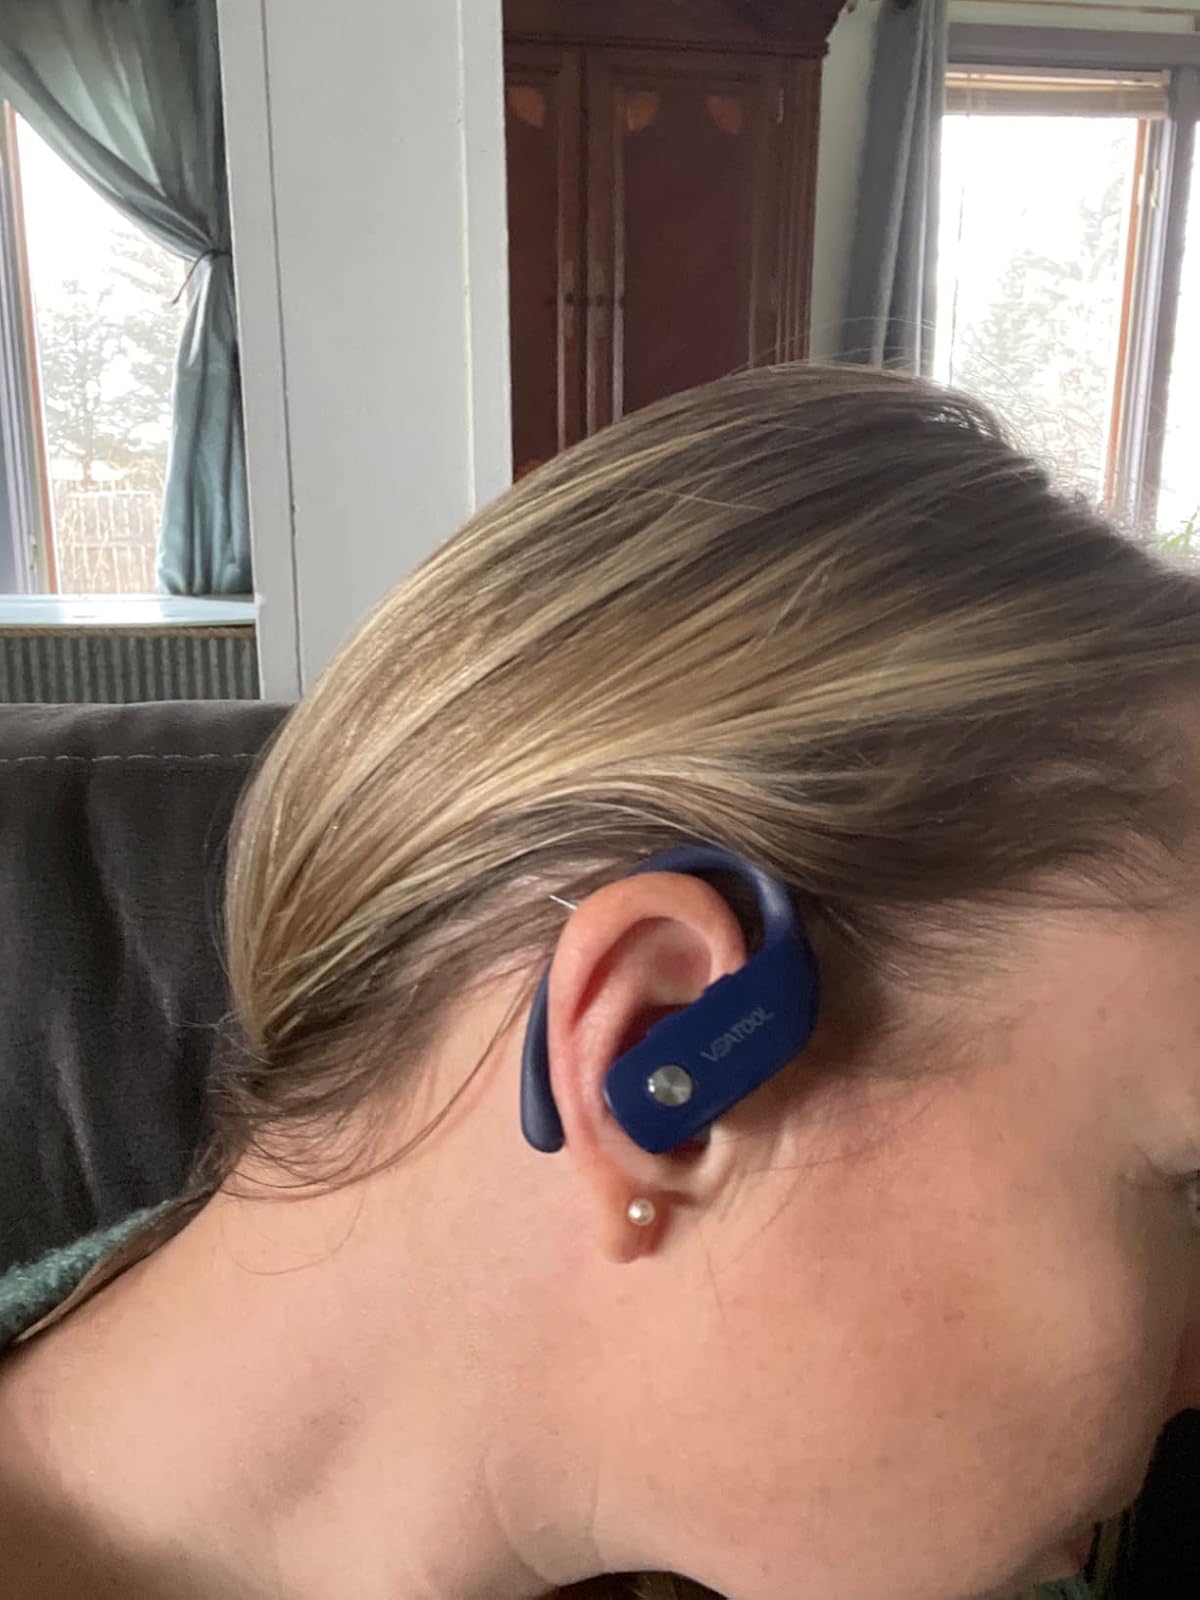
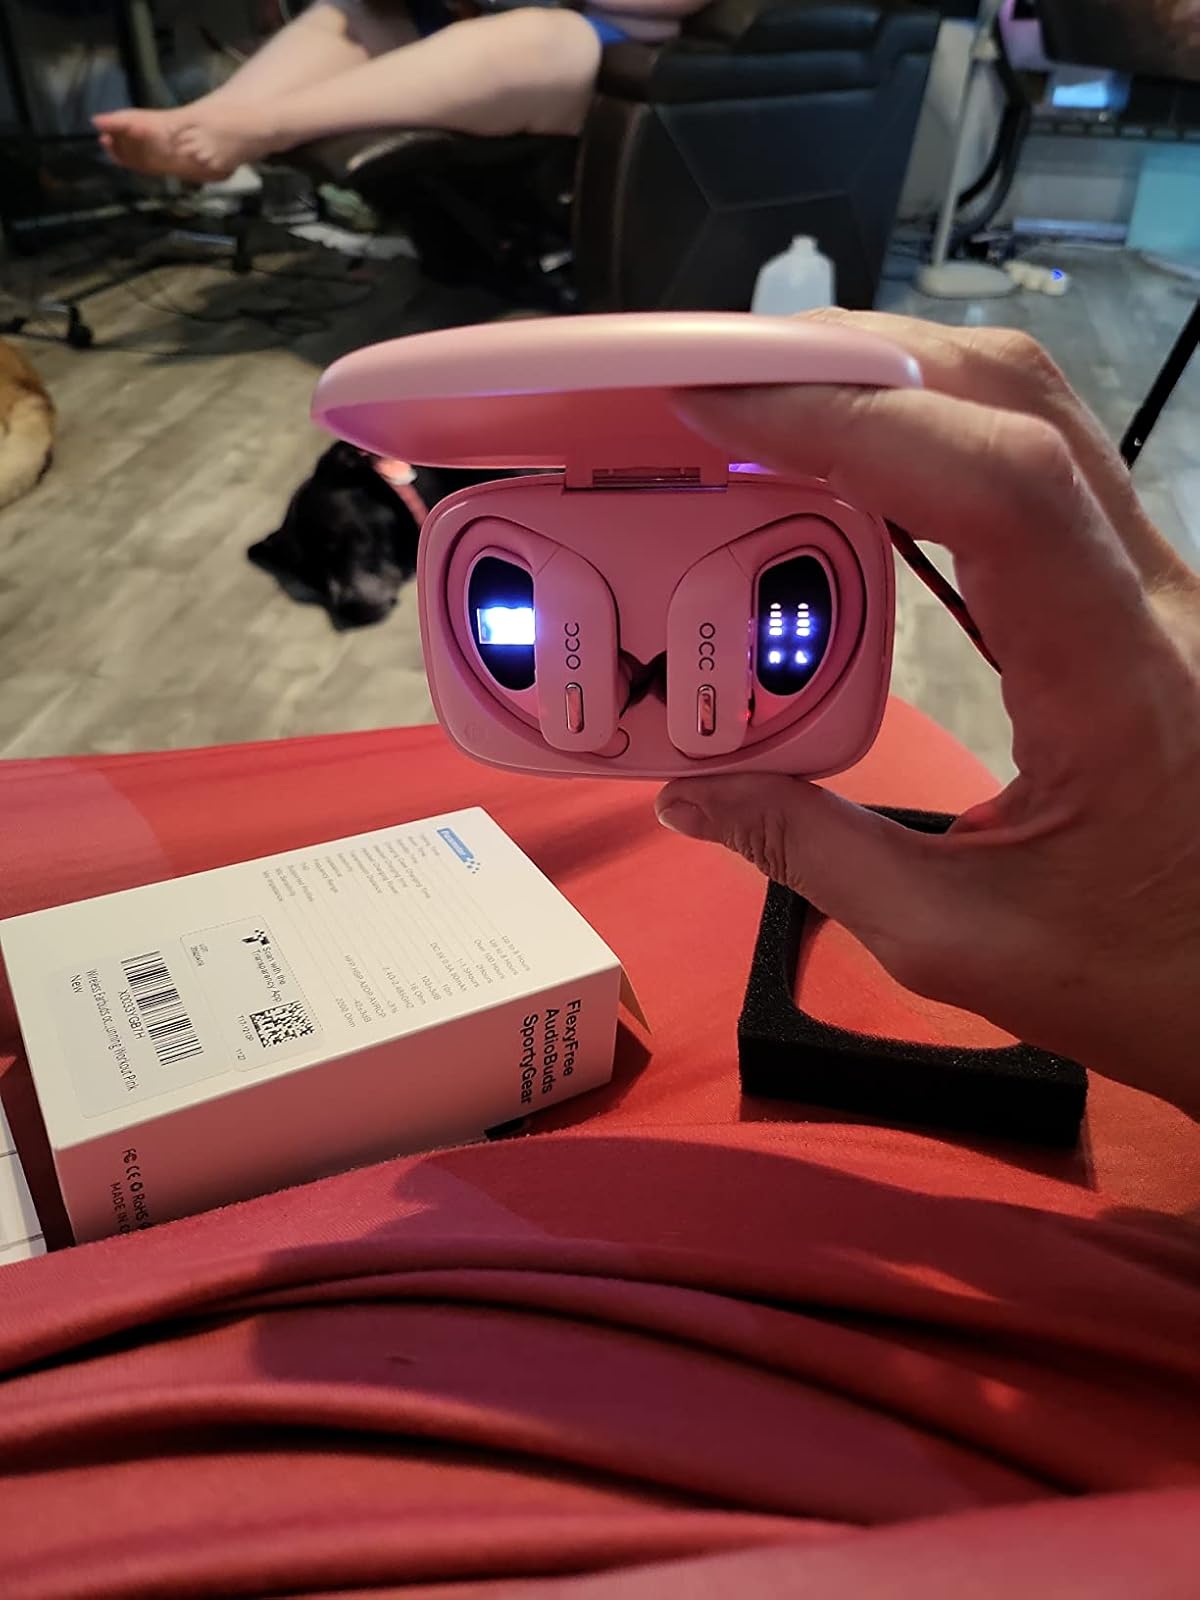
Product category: earbuds
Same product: no